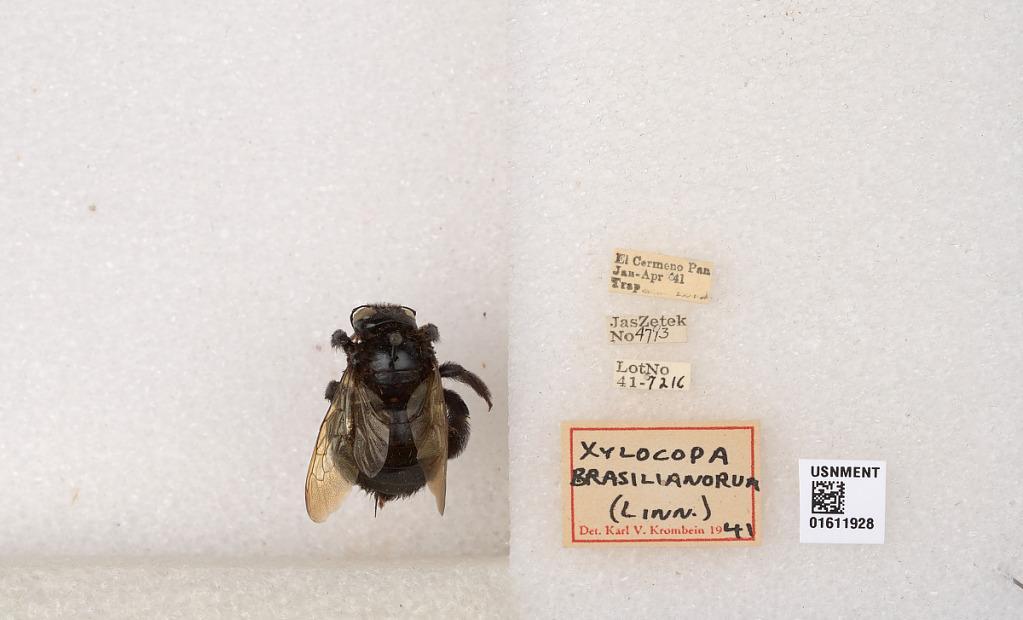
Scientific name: Xylocopa (Neoxylocopa) sp.
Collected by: P. Hurd
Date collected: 1941-1-1
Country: Panama
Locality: El Cermeno (Cermeno)
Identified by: Krombein, Karl V.